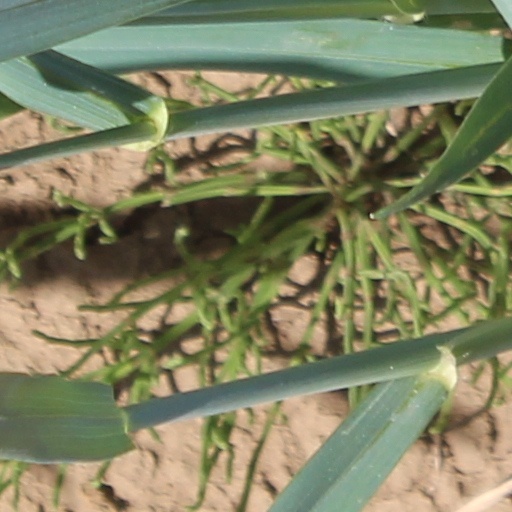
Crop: wheat